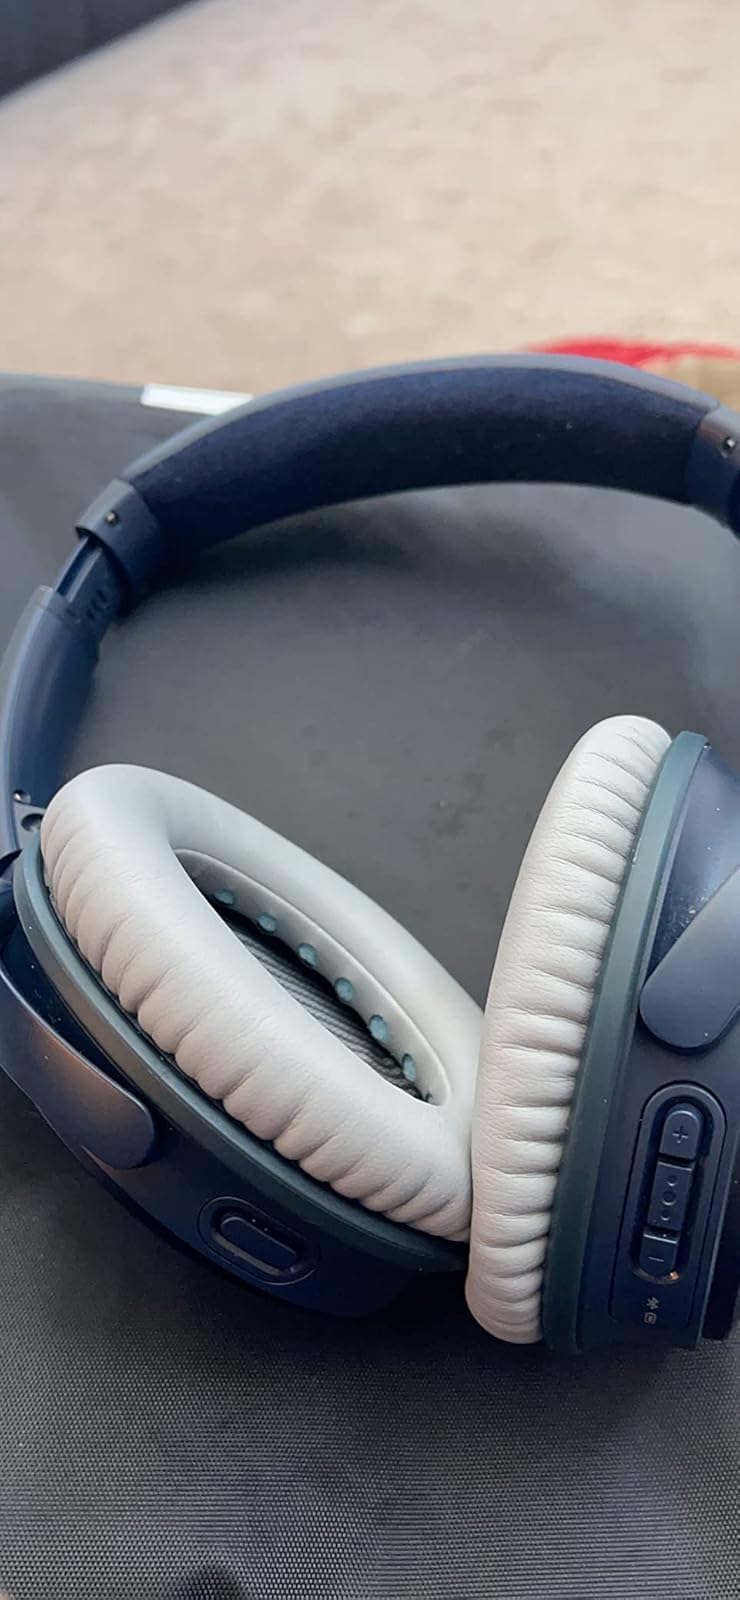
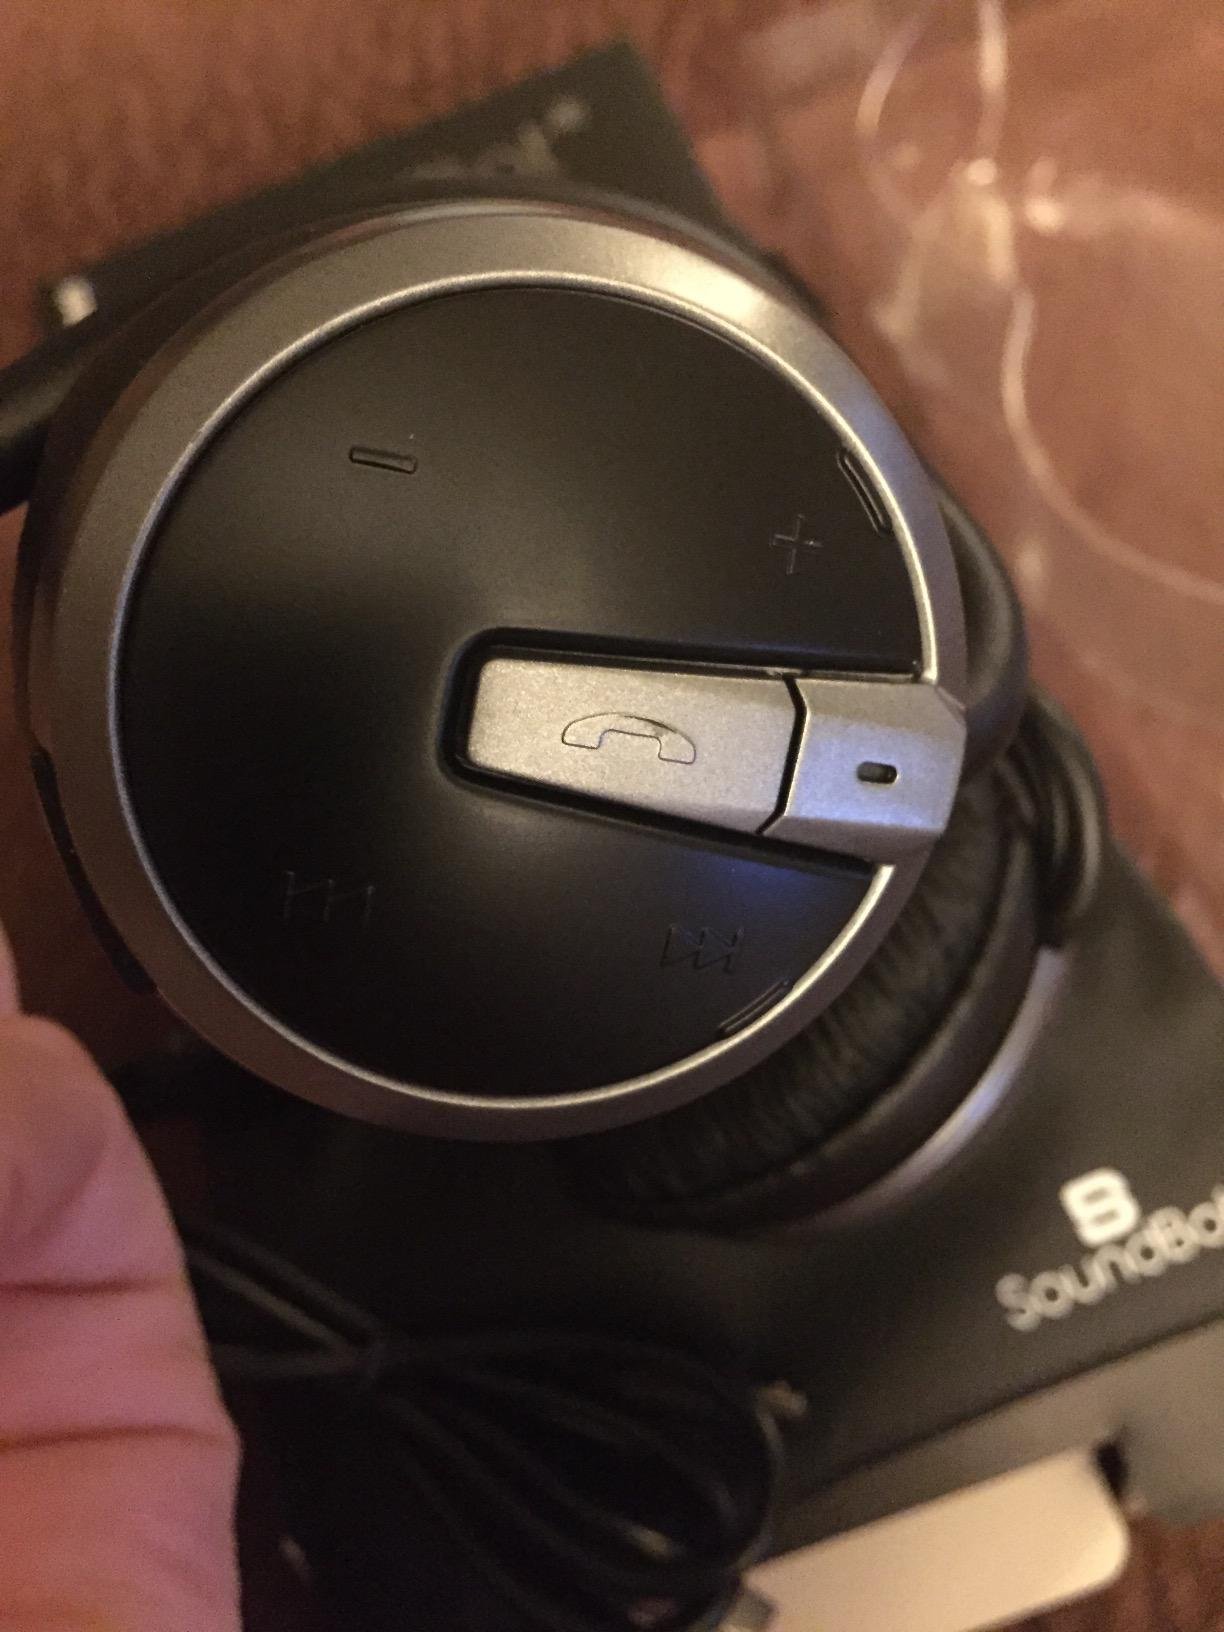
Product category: headphones
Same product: no